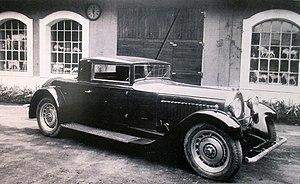
Bugatti 46 1931, dans la cours de l'usine Bugatti de Molsheim. Photo du musée / Fondation Bugatti de Molsheim
L'usine Bugatti de Molsheim est le site industriel et siège social historique du constructeur automobile Bugatti, avec villa, château Saint-Jean, vaste domaine, bureau d'études, usine de production de la marque, et ancien atelier d'artiste de Carlo Bugatti et Rembrandt Bugatti, fondé par Ettore Bugatti en 1909, à Molsheim-Dorlisheim, à 30 km au sud-ouest de Strasbourg, en Alsace.
La Bugatti Type 41 ou Bugatti Royale est une voiture limousine sportive de prestige du constructeur automobile Bugatti, construite entre 1926 et 1933 en sept exemplaires par Ettore Bugatti et son fils Jean Bugatti. Elle est considérée comme une des voitures de collection les plus exceptionnelles et chères de l'histoire de l'automobile, de par son histoire, sa rareté, et de par ses caractéristiques exceptionnelles pour son temps.
Une voiture à moteur d'avion est une automobile propulsée par un moteur conçu pour une utilisation dans un avion. La plupart de ces voitures furent construites pour la course, et beaucoup ont tenté de définir des records de vitesse terrestre mondiaux.